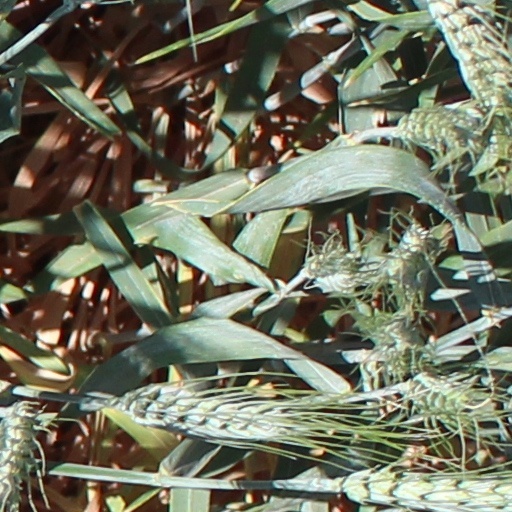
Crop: wheat